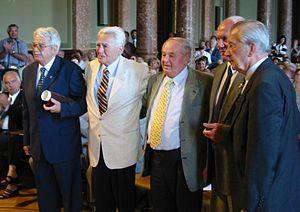
Kálmán Markovits est un joueur et entraîneur de water-polo hongrois. Il est le mari de la handballeuse Márta Balogh avec laquelle il a un fils, le joueur de tennis László Markovits. Il est aussi l'ex-mari de la nageuse Katalin Szőke.
Antal Bolvári est un joueur de water-polo hongrois.
László Jeney est un joueur de water-polo hongrois.